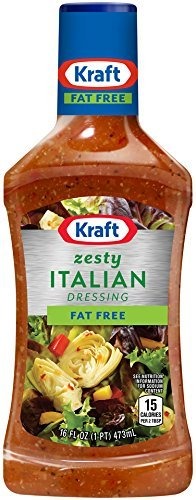
Item Name: Kraft, Fat Free, Zesty Italian Dressing, 16oz Bottle (Pack of 3)
Bullet Point: Fat free Zesty Italian
Product Description: 3 - 16oz Bottles
Value: 3.0
Unit: Count

Price: 6.05